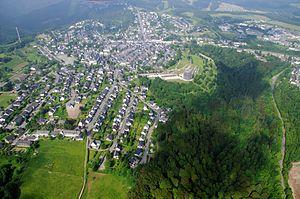
Winterberg est une ville de Rhénanie-du-Nord-Westphalie, située dans l'arrondissement du Haut-Sauerland, dans le district d'Arnsberg, dans le Landschaftsverband de Westphalie-Lippe.